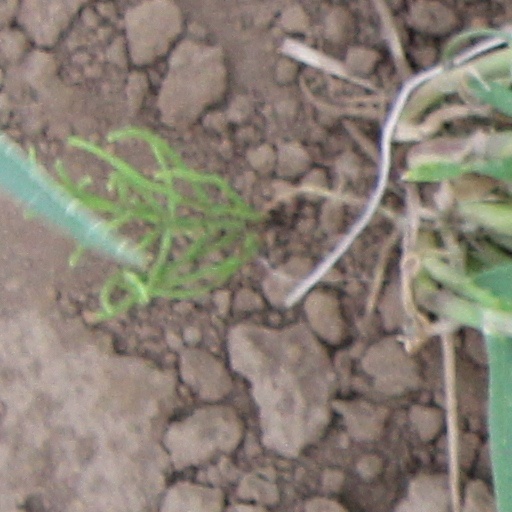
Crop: wheat